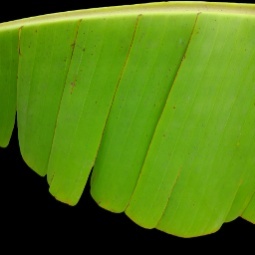
Label: Boron